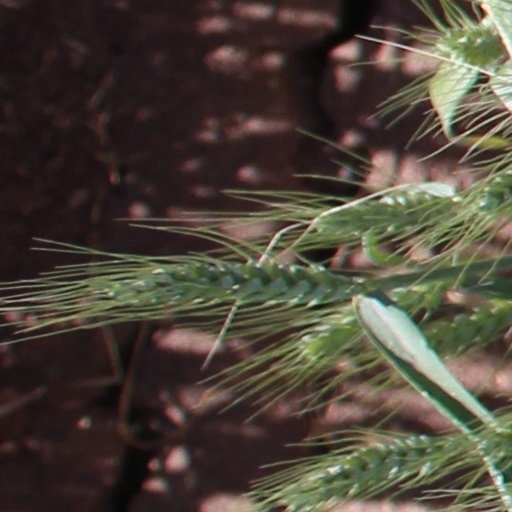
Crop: wheat